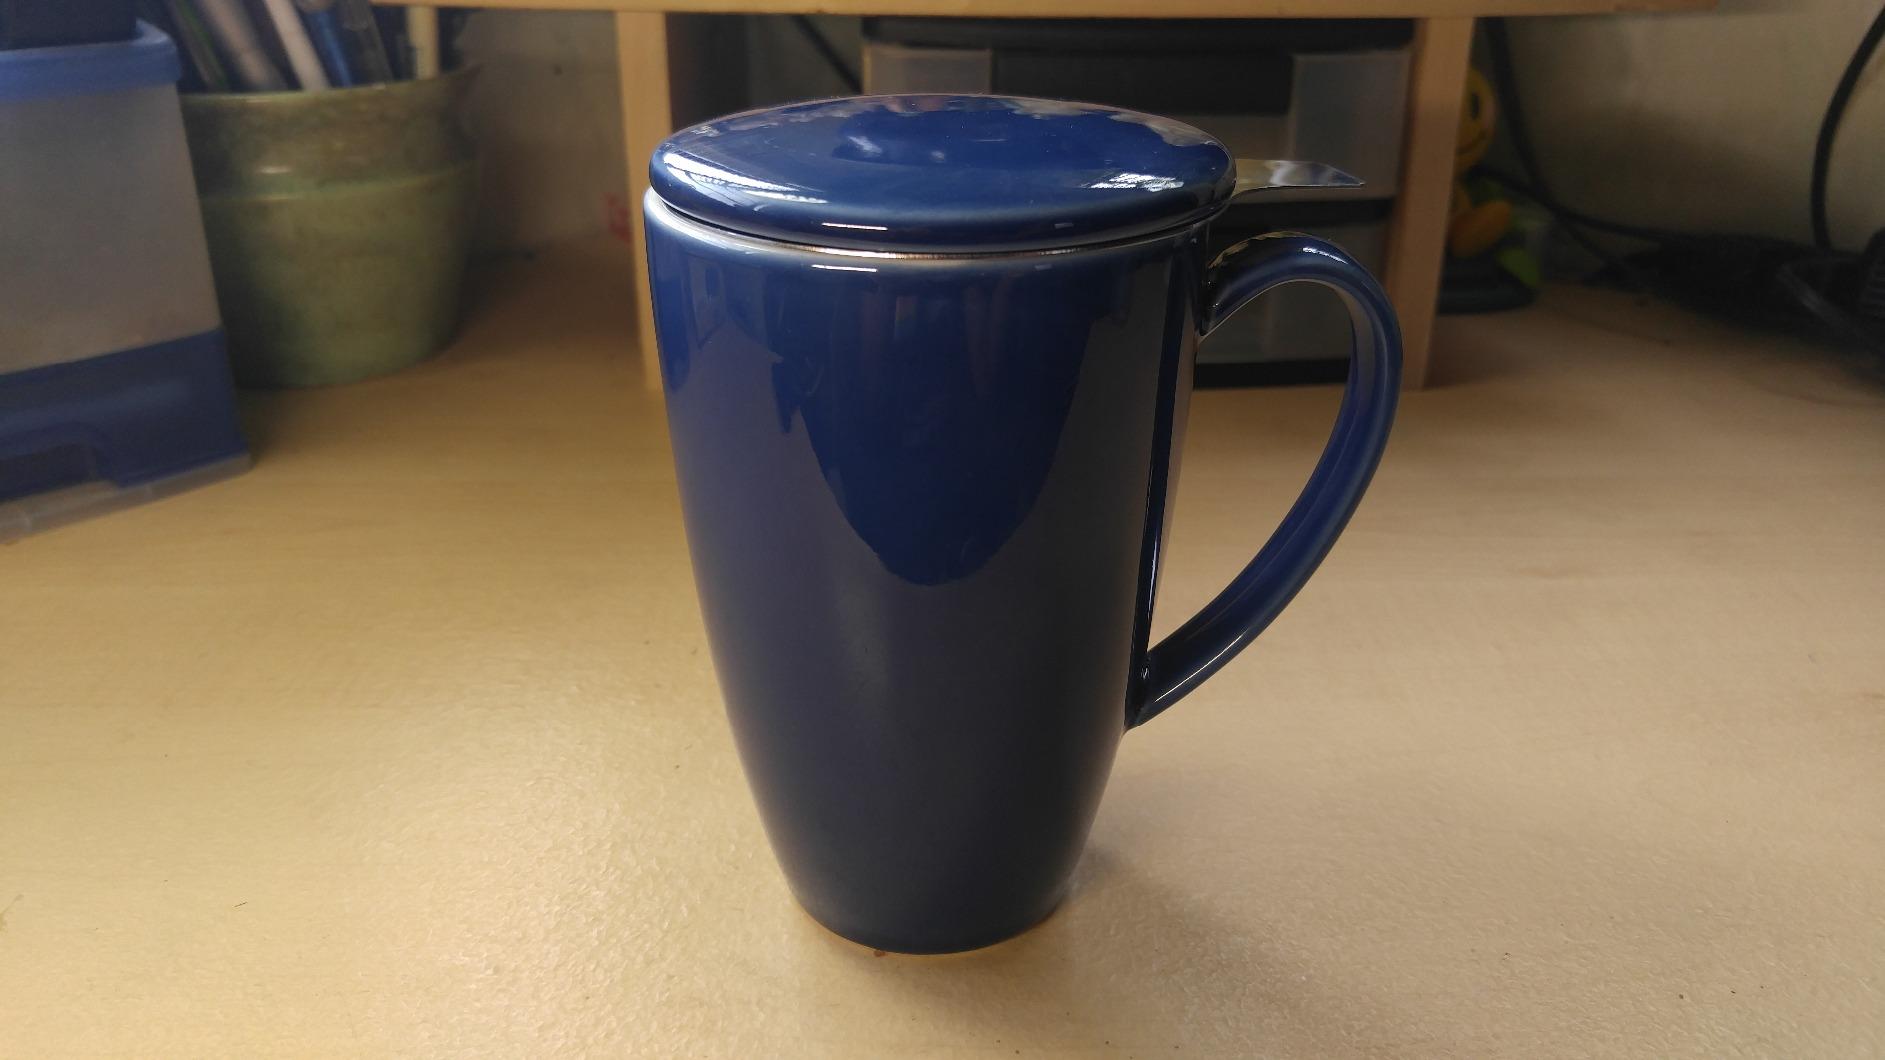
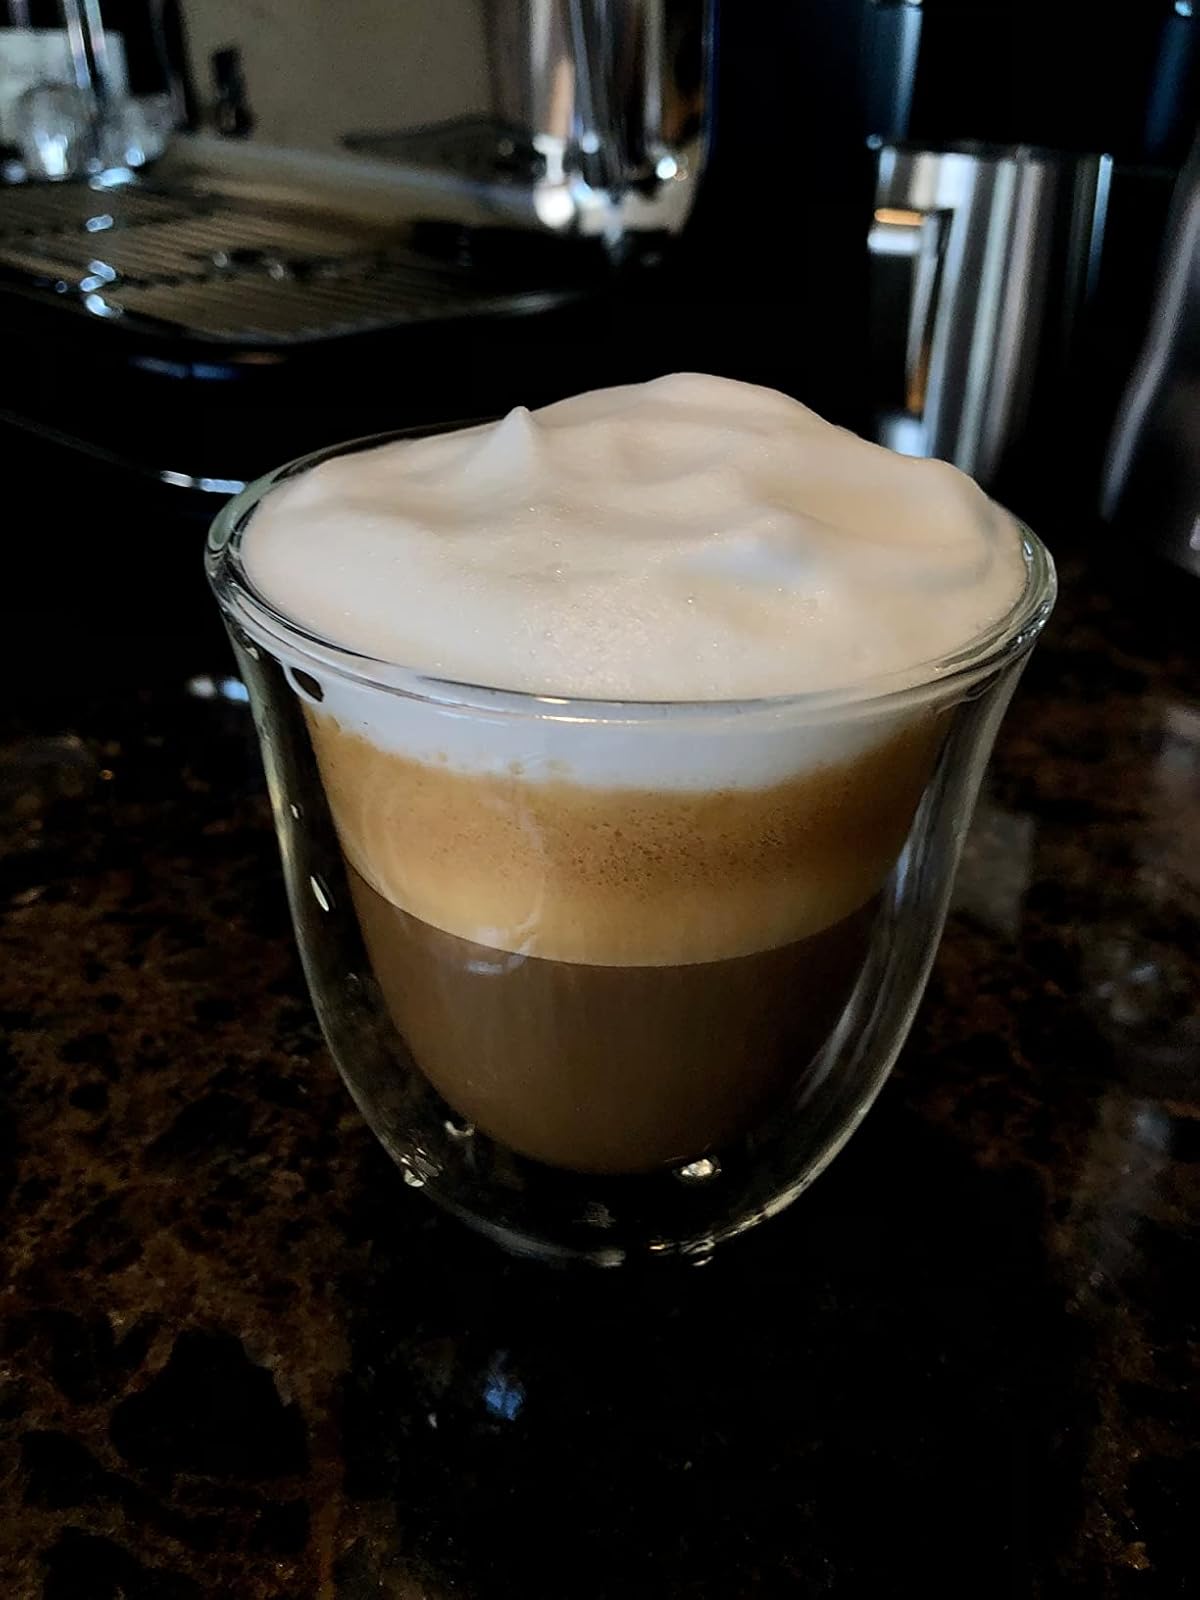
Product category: items_mug
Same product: no